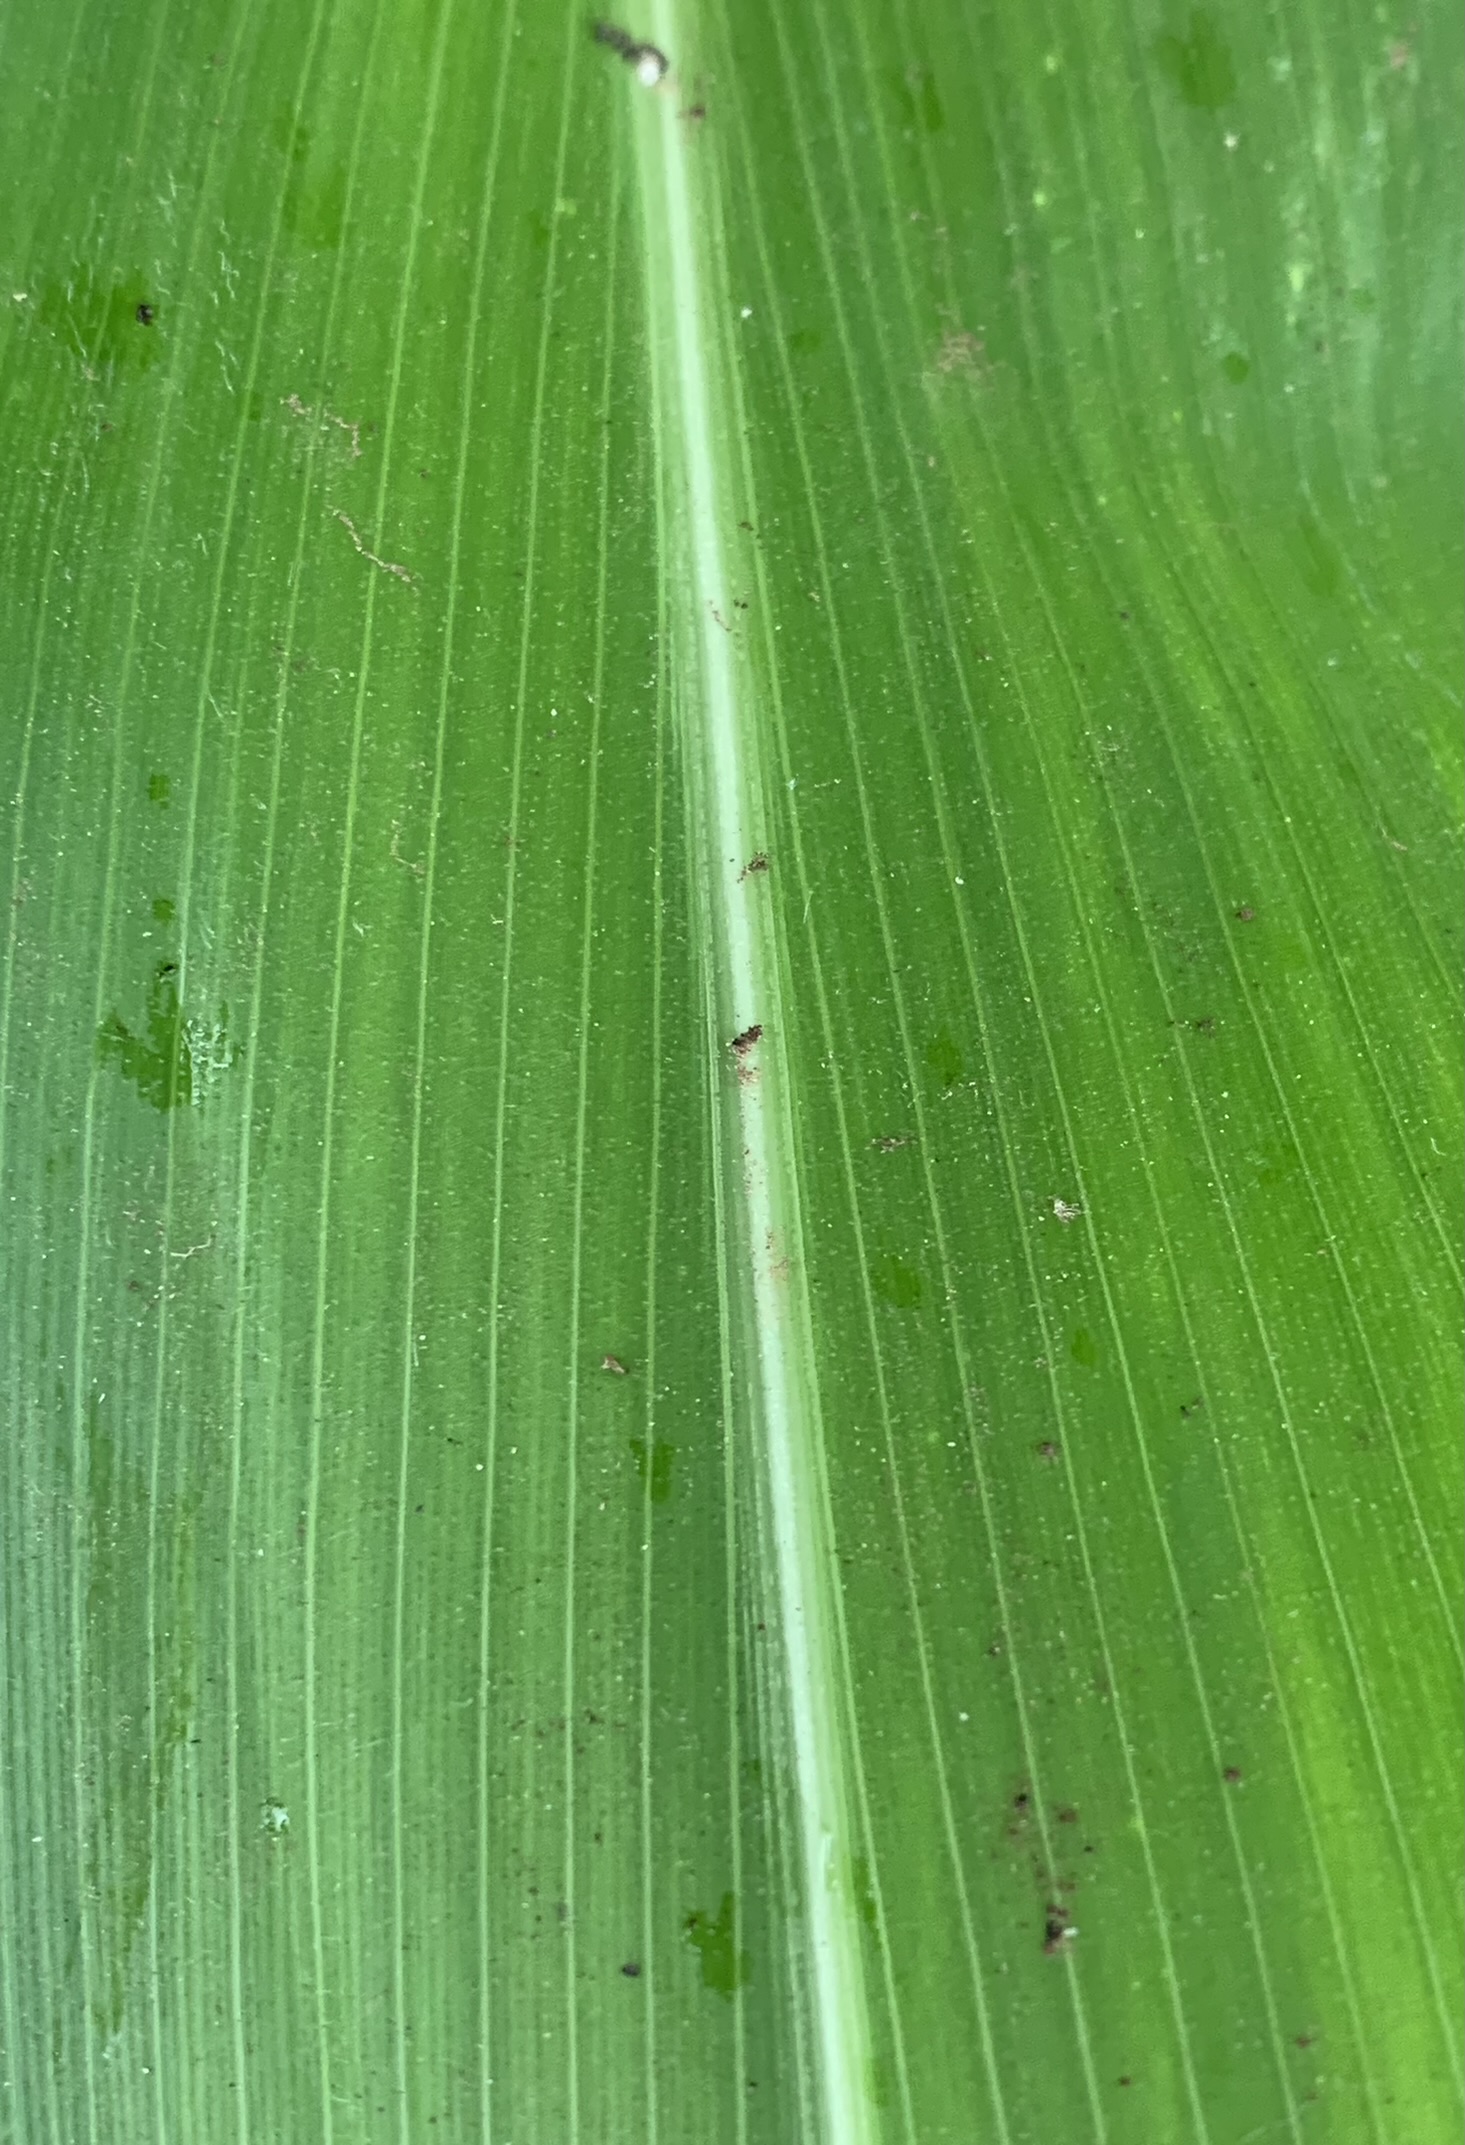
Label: Healthy